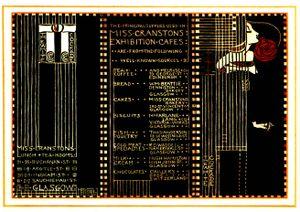
Le Willow Tearooms est à l’origine un salon de thé situé au 217, rue Sauchiehall à Glasgow en Écosse. Le commerce, conçu par l’architectes Charles Rennie Mackintosh pour Catherine Cranston entrepreneuse et mécène locale, ouvre ses portes en octobre 1903. Le lieu gagne rapidement en popularité et devient le plus célèbre des nombreux salons de thé de la ville qui essaiment à la charnière des XIXᵉ et XXᵉ siècles. Au fil des ans et à la suite de divers changements de propriétaires et d'utilisation, le bâtiment se détériore jusqu'à ce qu'il soit acheté en 2014 par The Willow Tea Rooms Trust afin d'empêcher la vente forcée du bâtiment, la fermeture des salons de thé et la perte de son mobilier au profit de collectionneurs. Le salon est entièrement restauré en grande partie selon les plans originaux de Mackintosh entre 2014 et 2018. Il rouvre en juillet 2018 sous le nom de Mackintosh at The Willow.